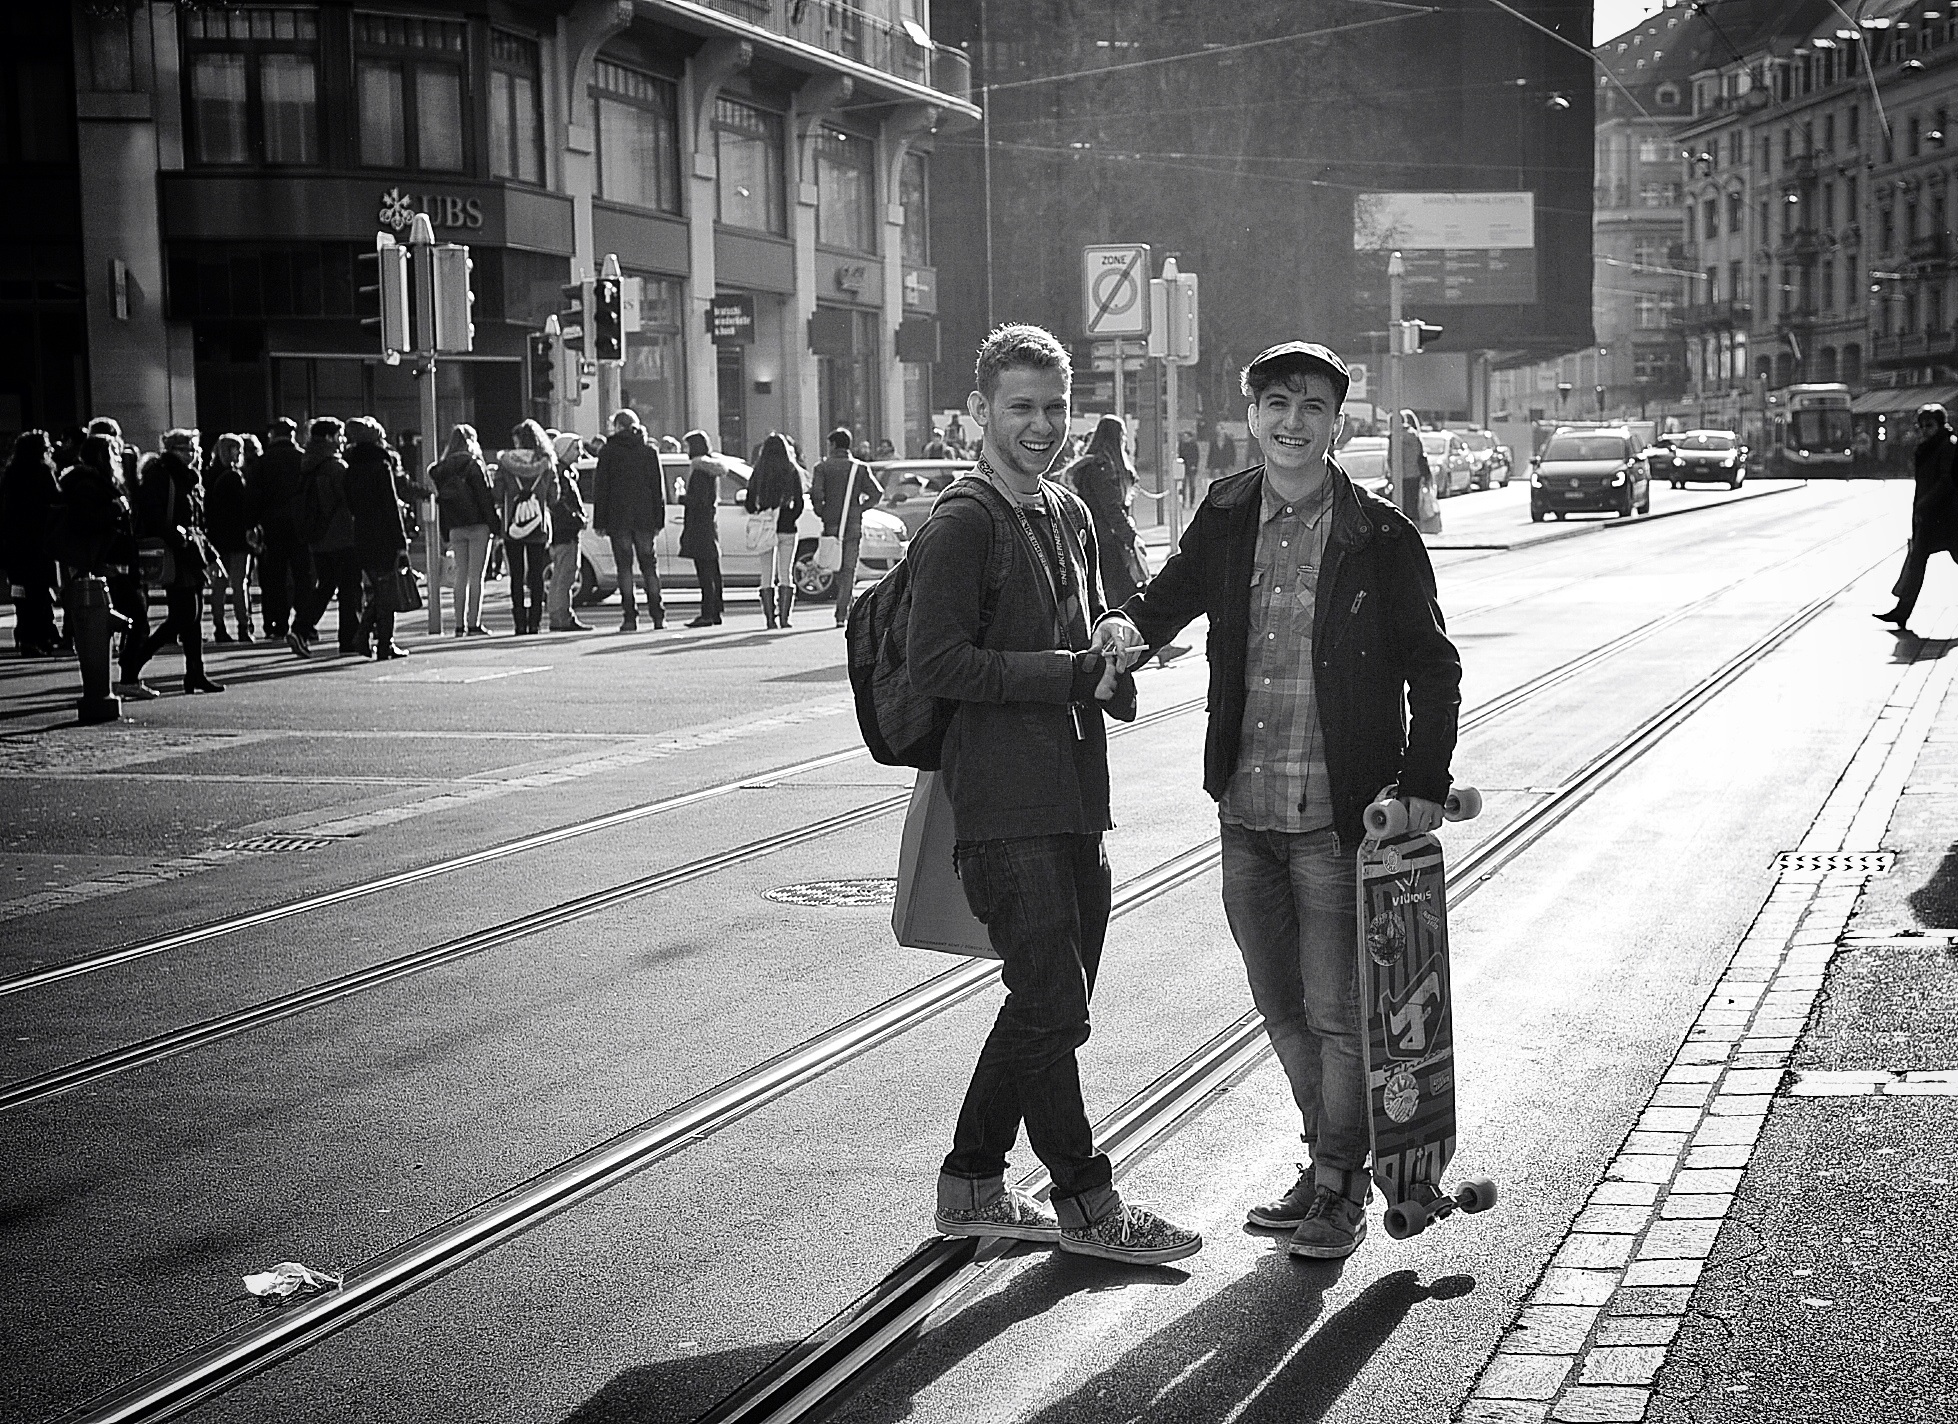
pedestrian, winter, black and white, people, road, white, street, photography, transport, black, monochrome, streetphotography, bw, candid, infrastructure, swiss, photograph, snapshot, schweiz, switzerland, zurich, streetphoto, thomas8047, bahnhofstrasse, 175528, urbanarte, zurichstreet, nikond300s, monochrome photography, film noir